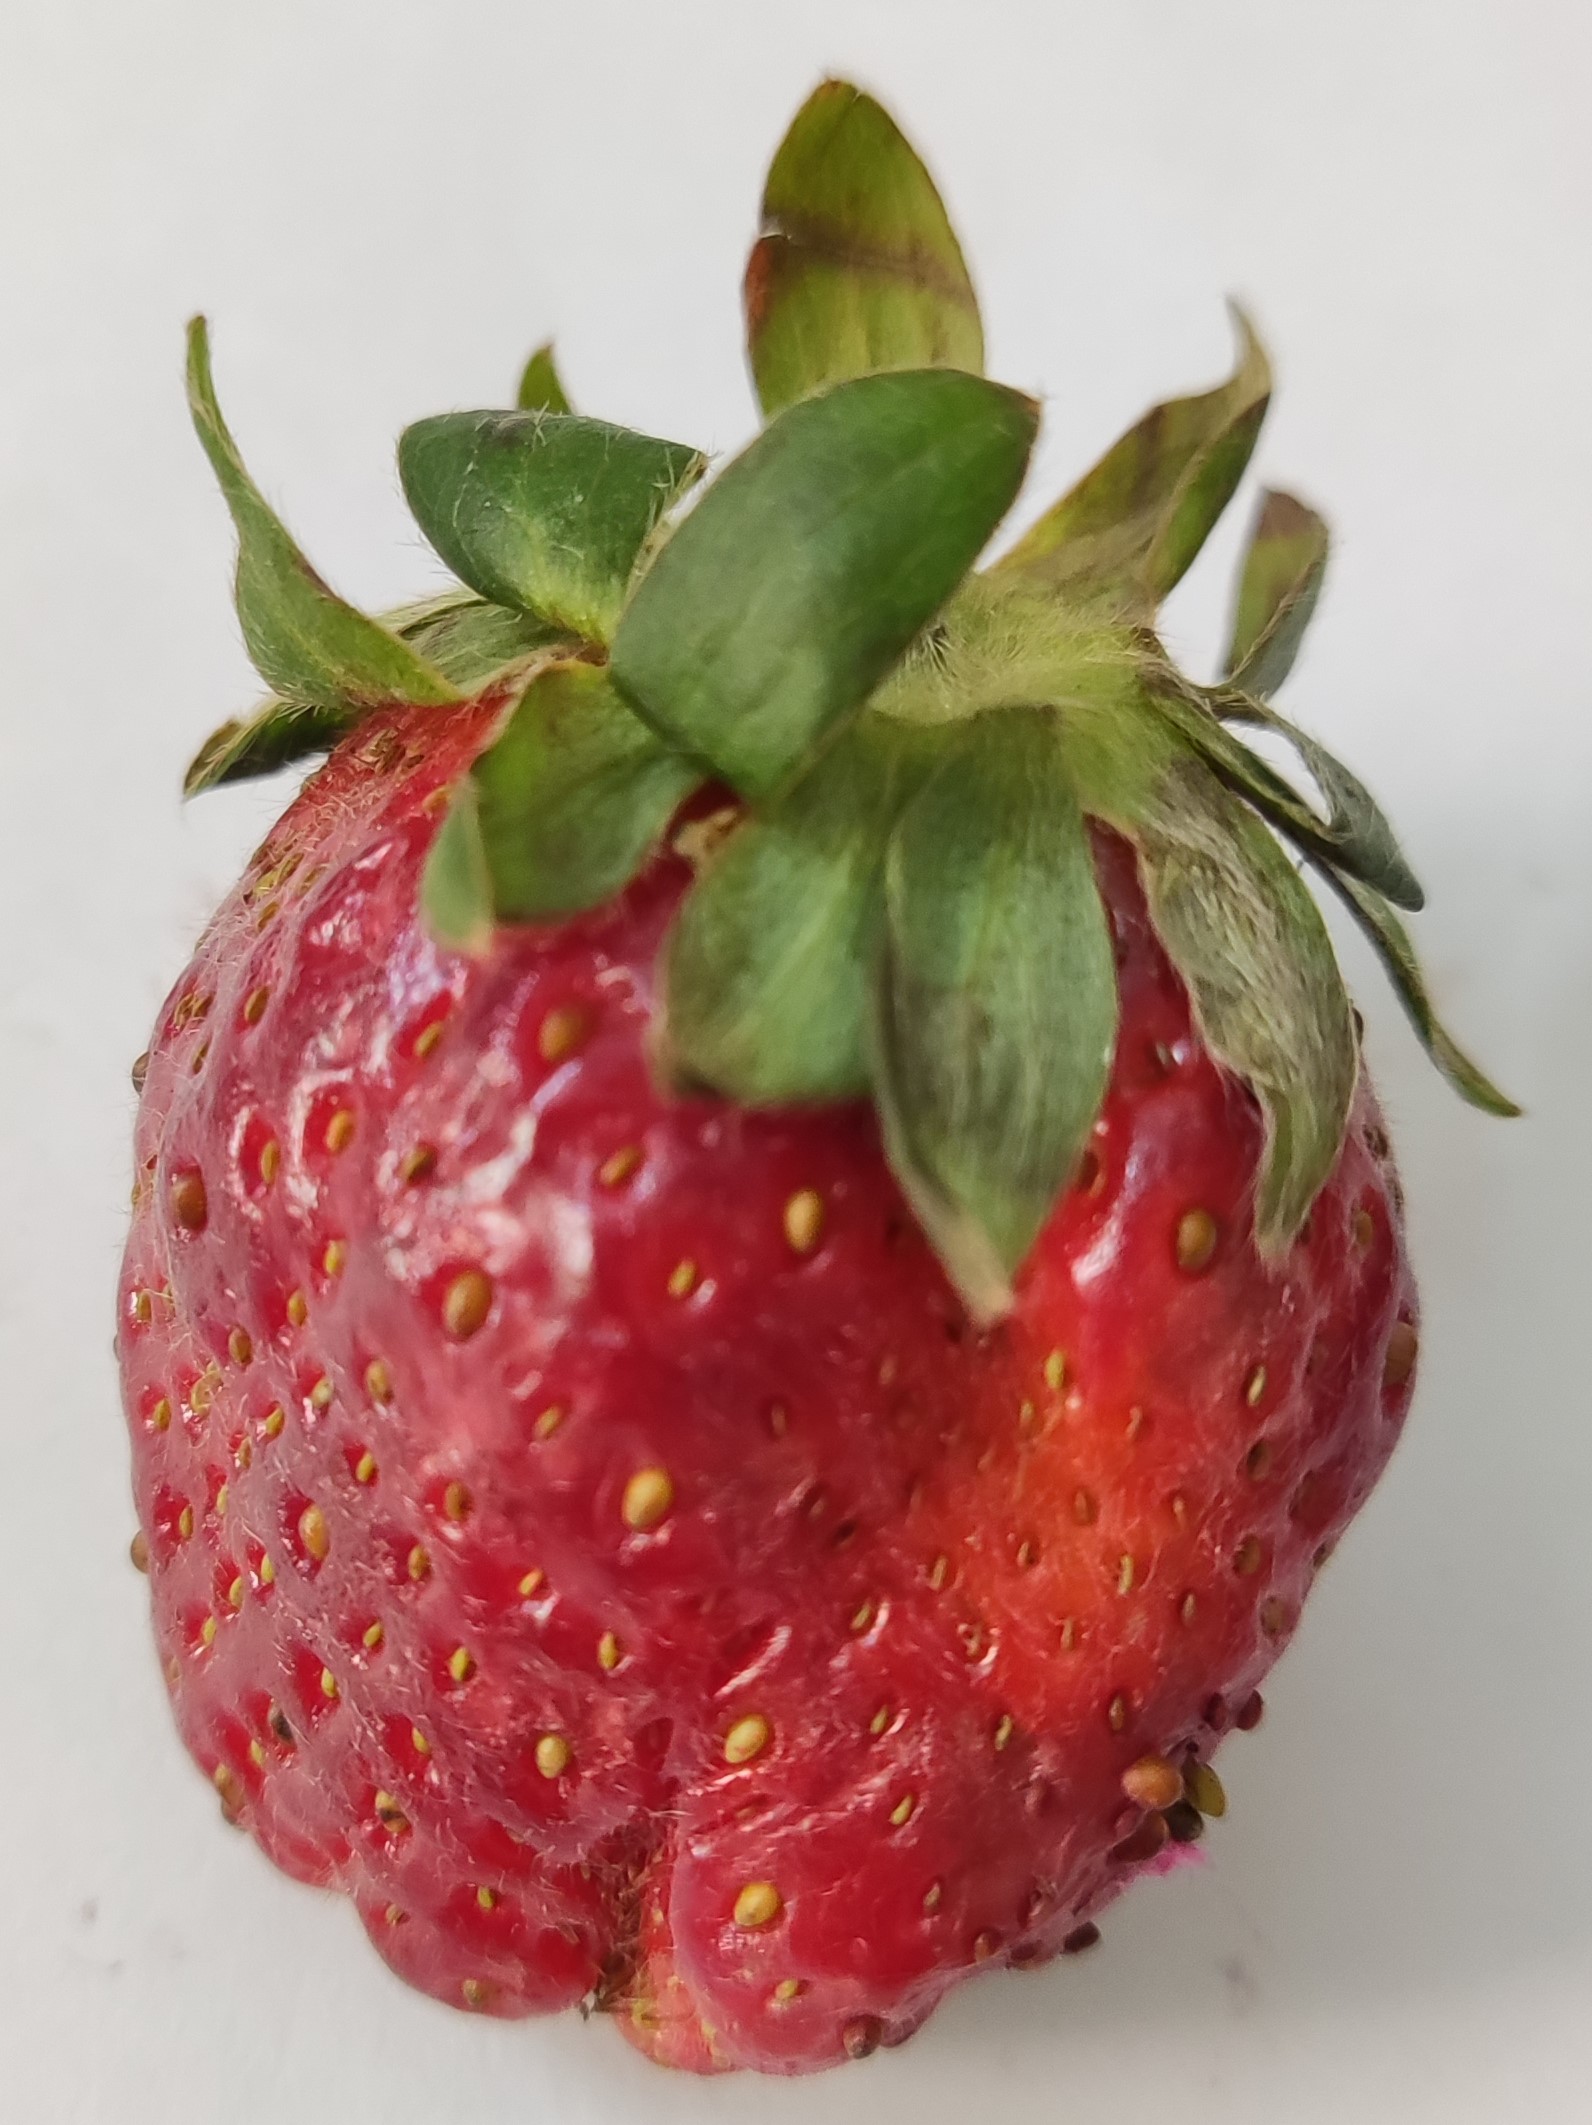
Fruit: strawberry
Condition: fresh